Little Barrier Island

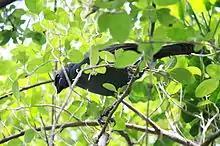
A North Island kōkako feeding in a coprosma tree on Little Barrier Island

When Māori occupied the island, as much as a third of the island was cleared of forest. However, since the acquisition of the land by the New Zealand government, all but 20 hectares of the island have been reforested.